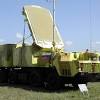
Label: 30N6E